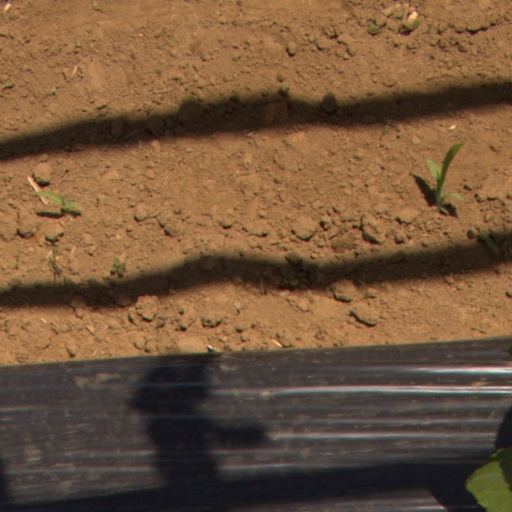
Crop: Jerusalem artichoke